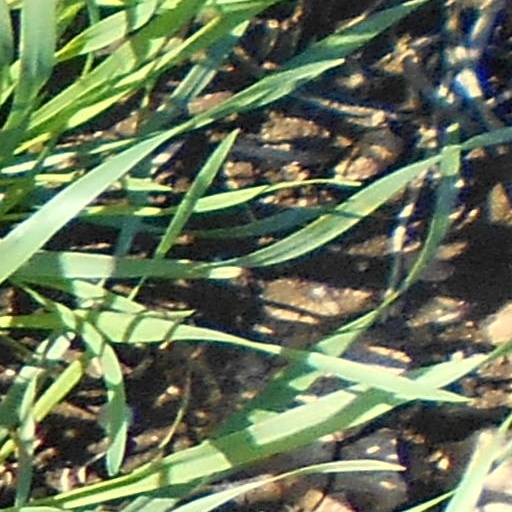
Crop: wheat